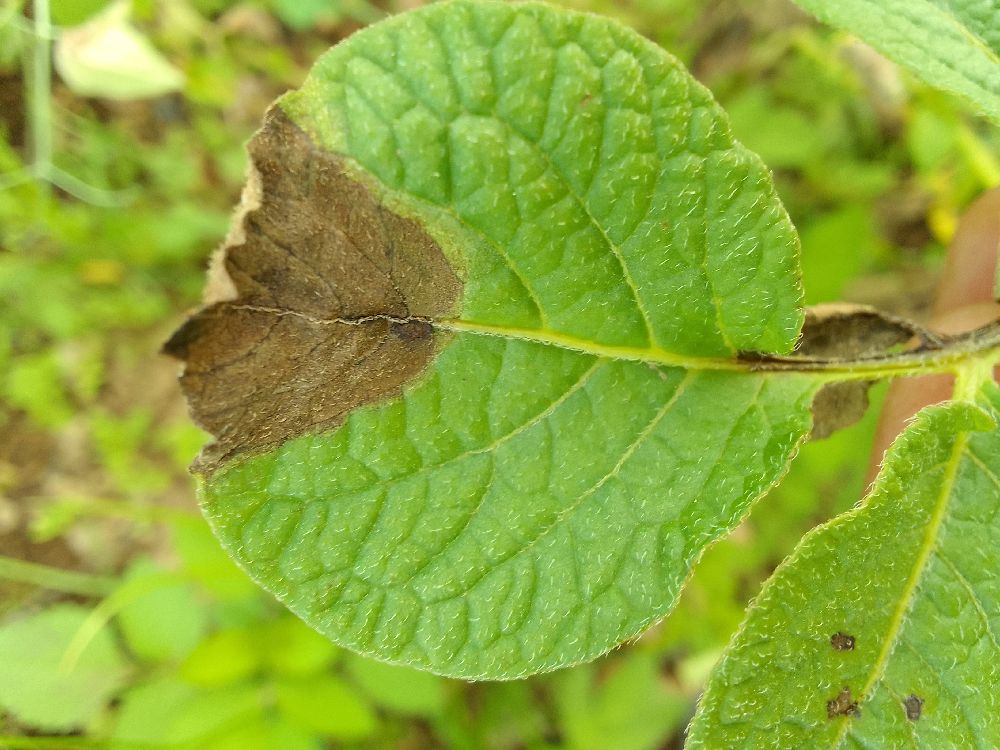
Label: Late blight